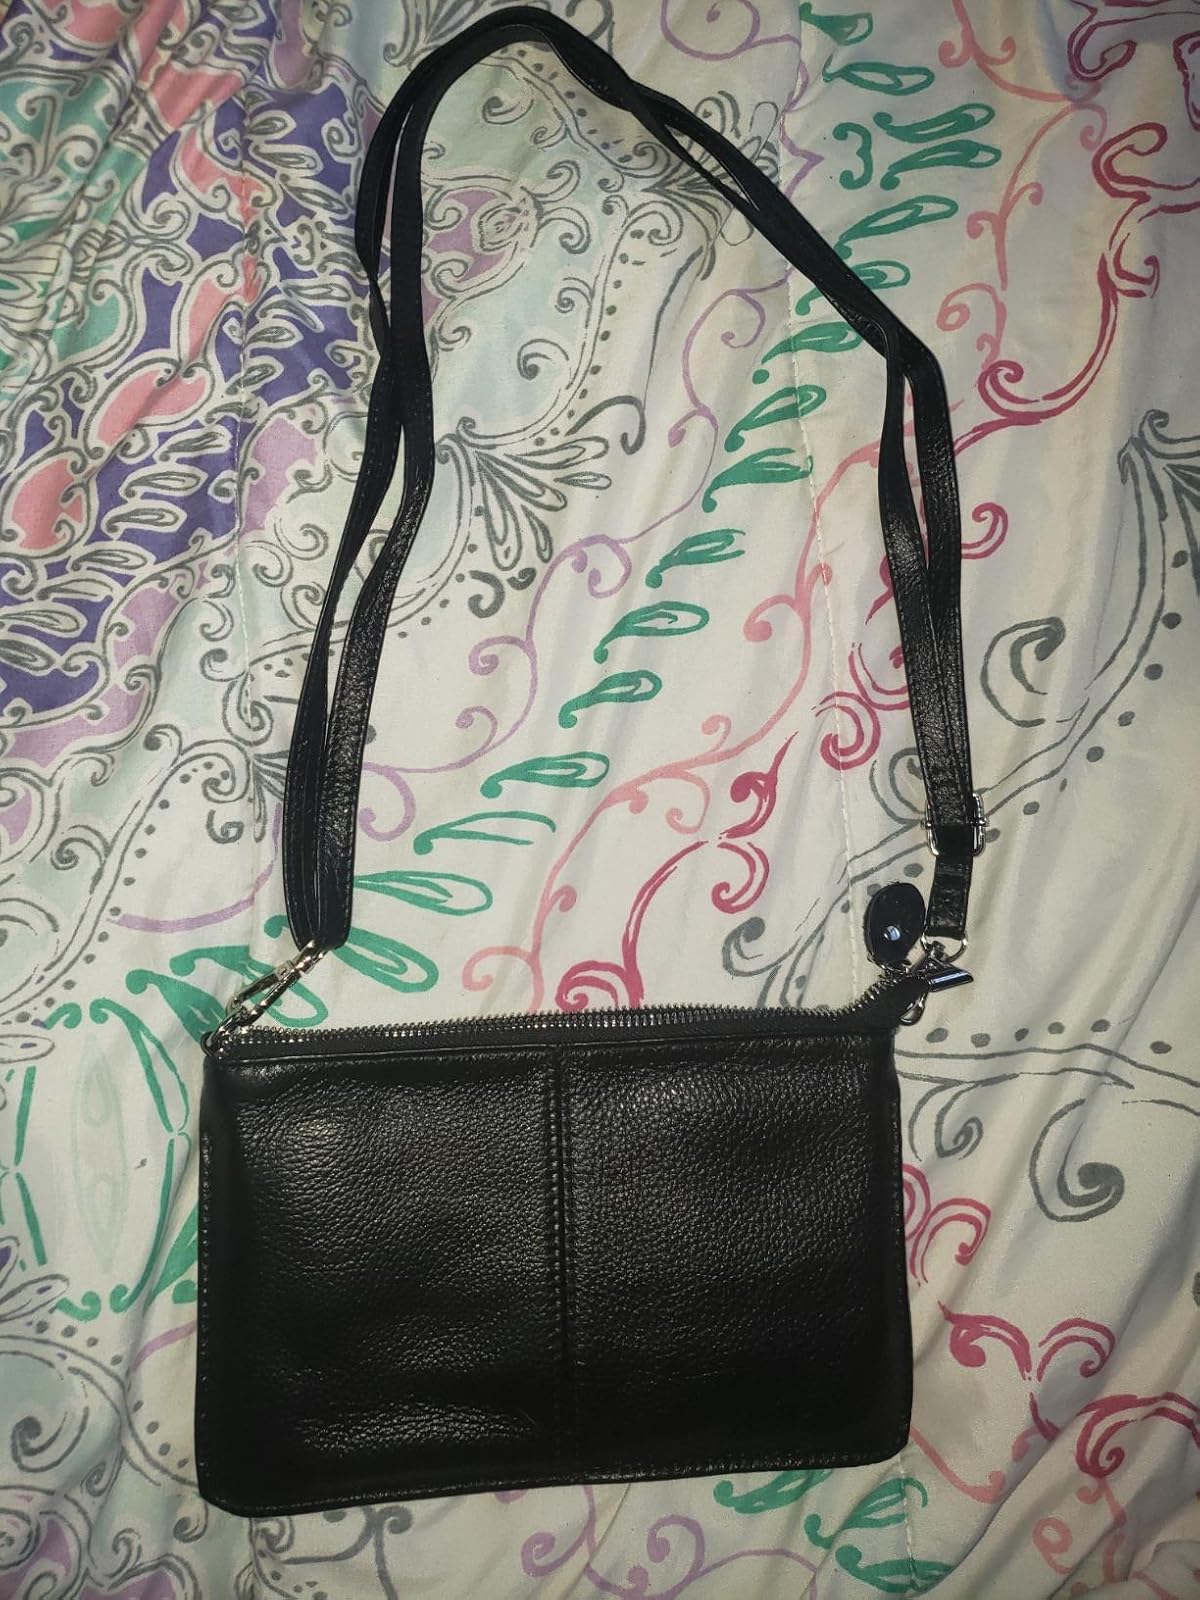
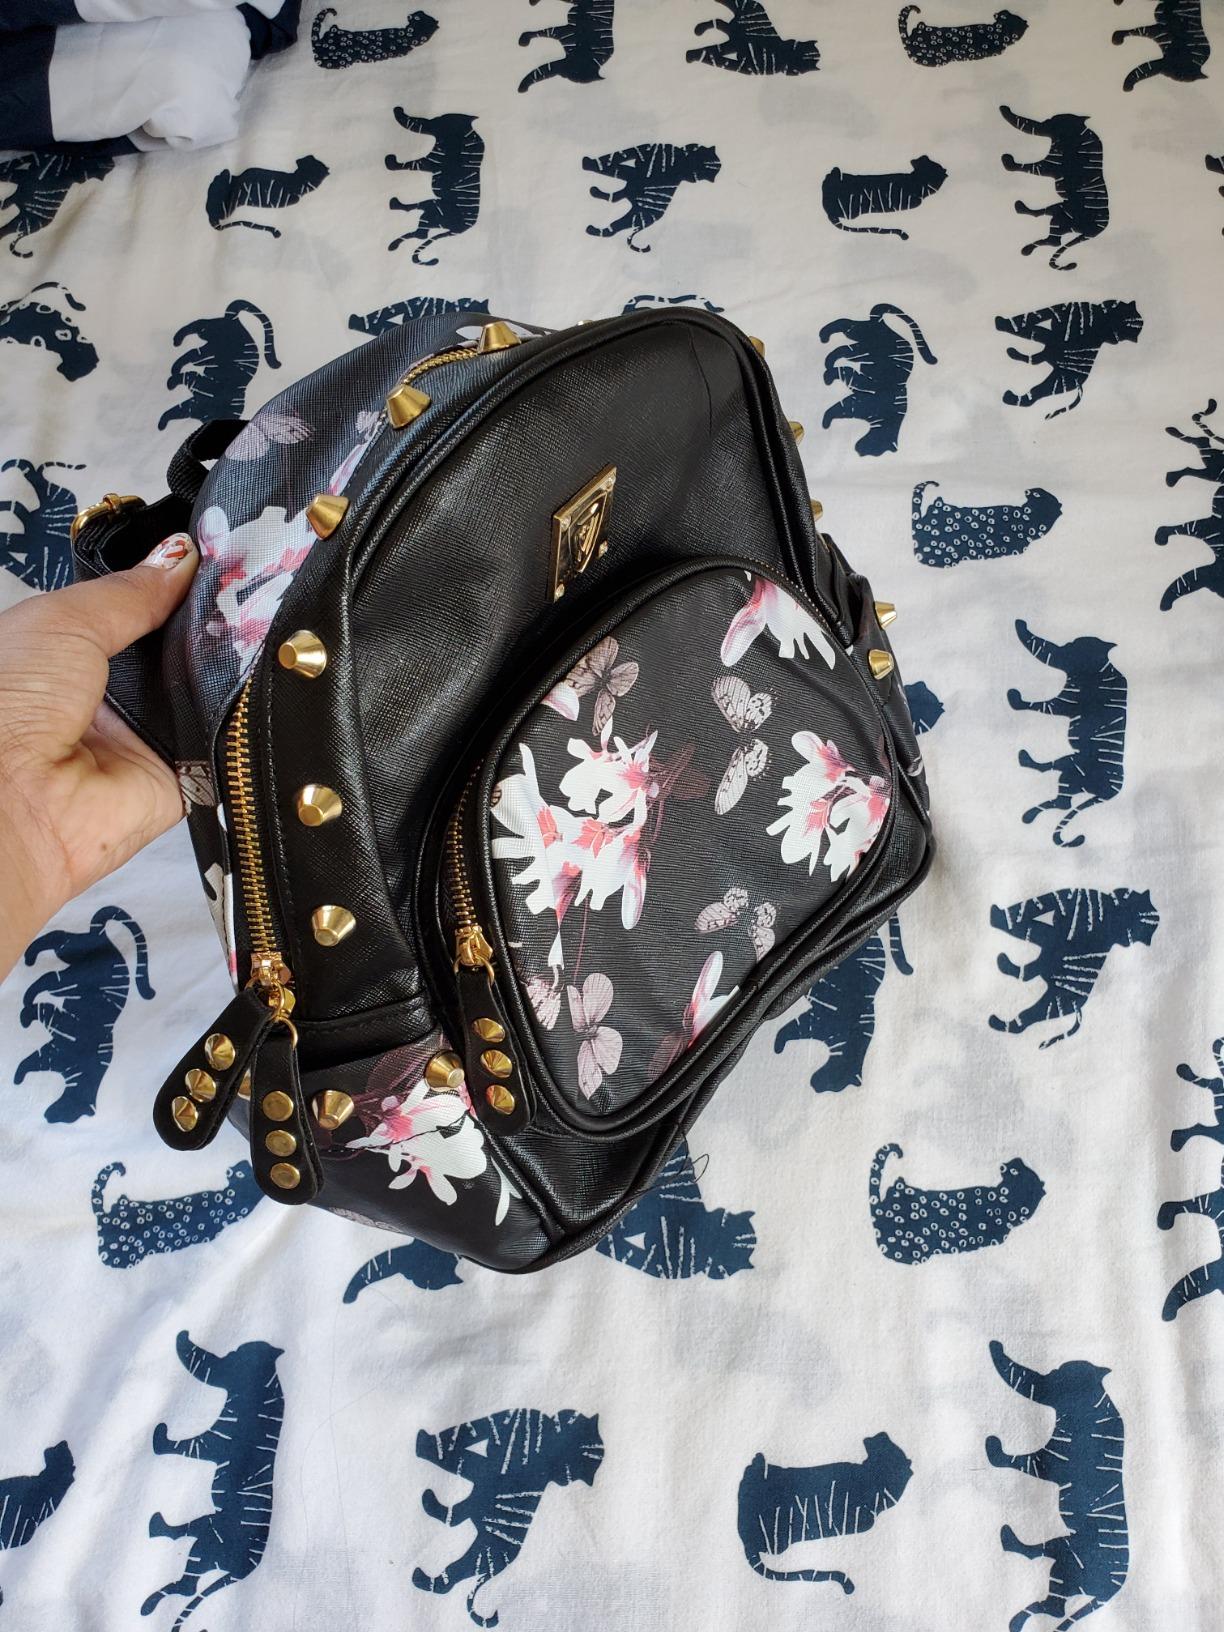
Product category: accessories_handbag
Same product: no